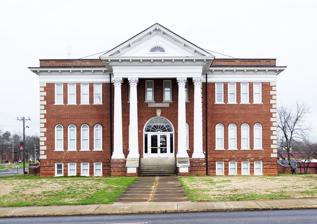
Building: Main Street Grammar School
Country: United States of America
Year built: 1909
United States historic place Union High School-Main Street Grammar School U.S. National Register of Historic Places U.S. Historic district Contributing property Union High School-Main Street Grammar School, March 2012 Show map of South Carolina Show map of the United States Location 401 E. Main St., Union, South Carolina Coordinates 34°42′58″N 81°37′11″W / 34.7160°N 81.6197°W / 34.7160; -81.6197 Area 1.5 acres (0.61 ha) Architect J.S. Starr Architectural style Classical Revival MPS Union MPS NRHP reference No. 89000797 Added to NRHP July 20, 1989 Main Street Grammar School , also known as Union High School , is a historic school building located at Union , Union County, South Carolina .  It was built in 1909 and is a two-story, brick Neo-Classical building. It features a brick parapet , central projecting bay and large pedimented portico . In 1965, the Union Campus of the University of South Carolina acquired the building and rehabilitated it to serve as its main campus building. It was added to the National Register of Historic Places in 1989. It is located in the East Main Street-Douglass Heights Historic District . References